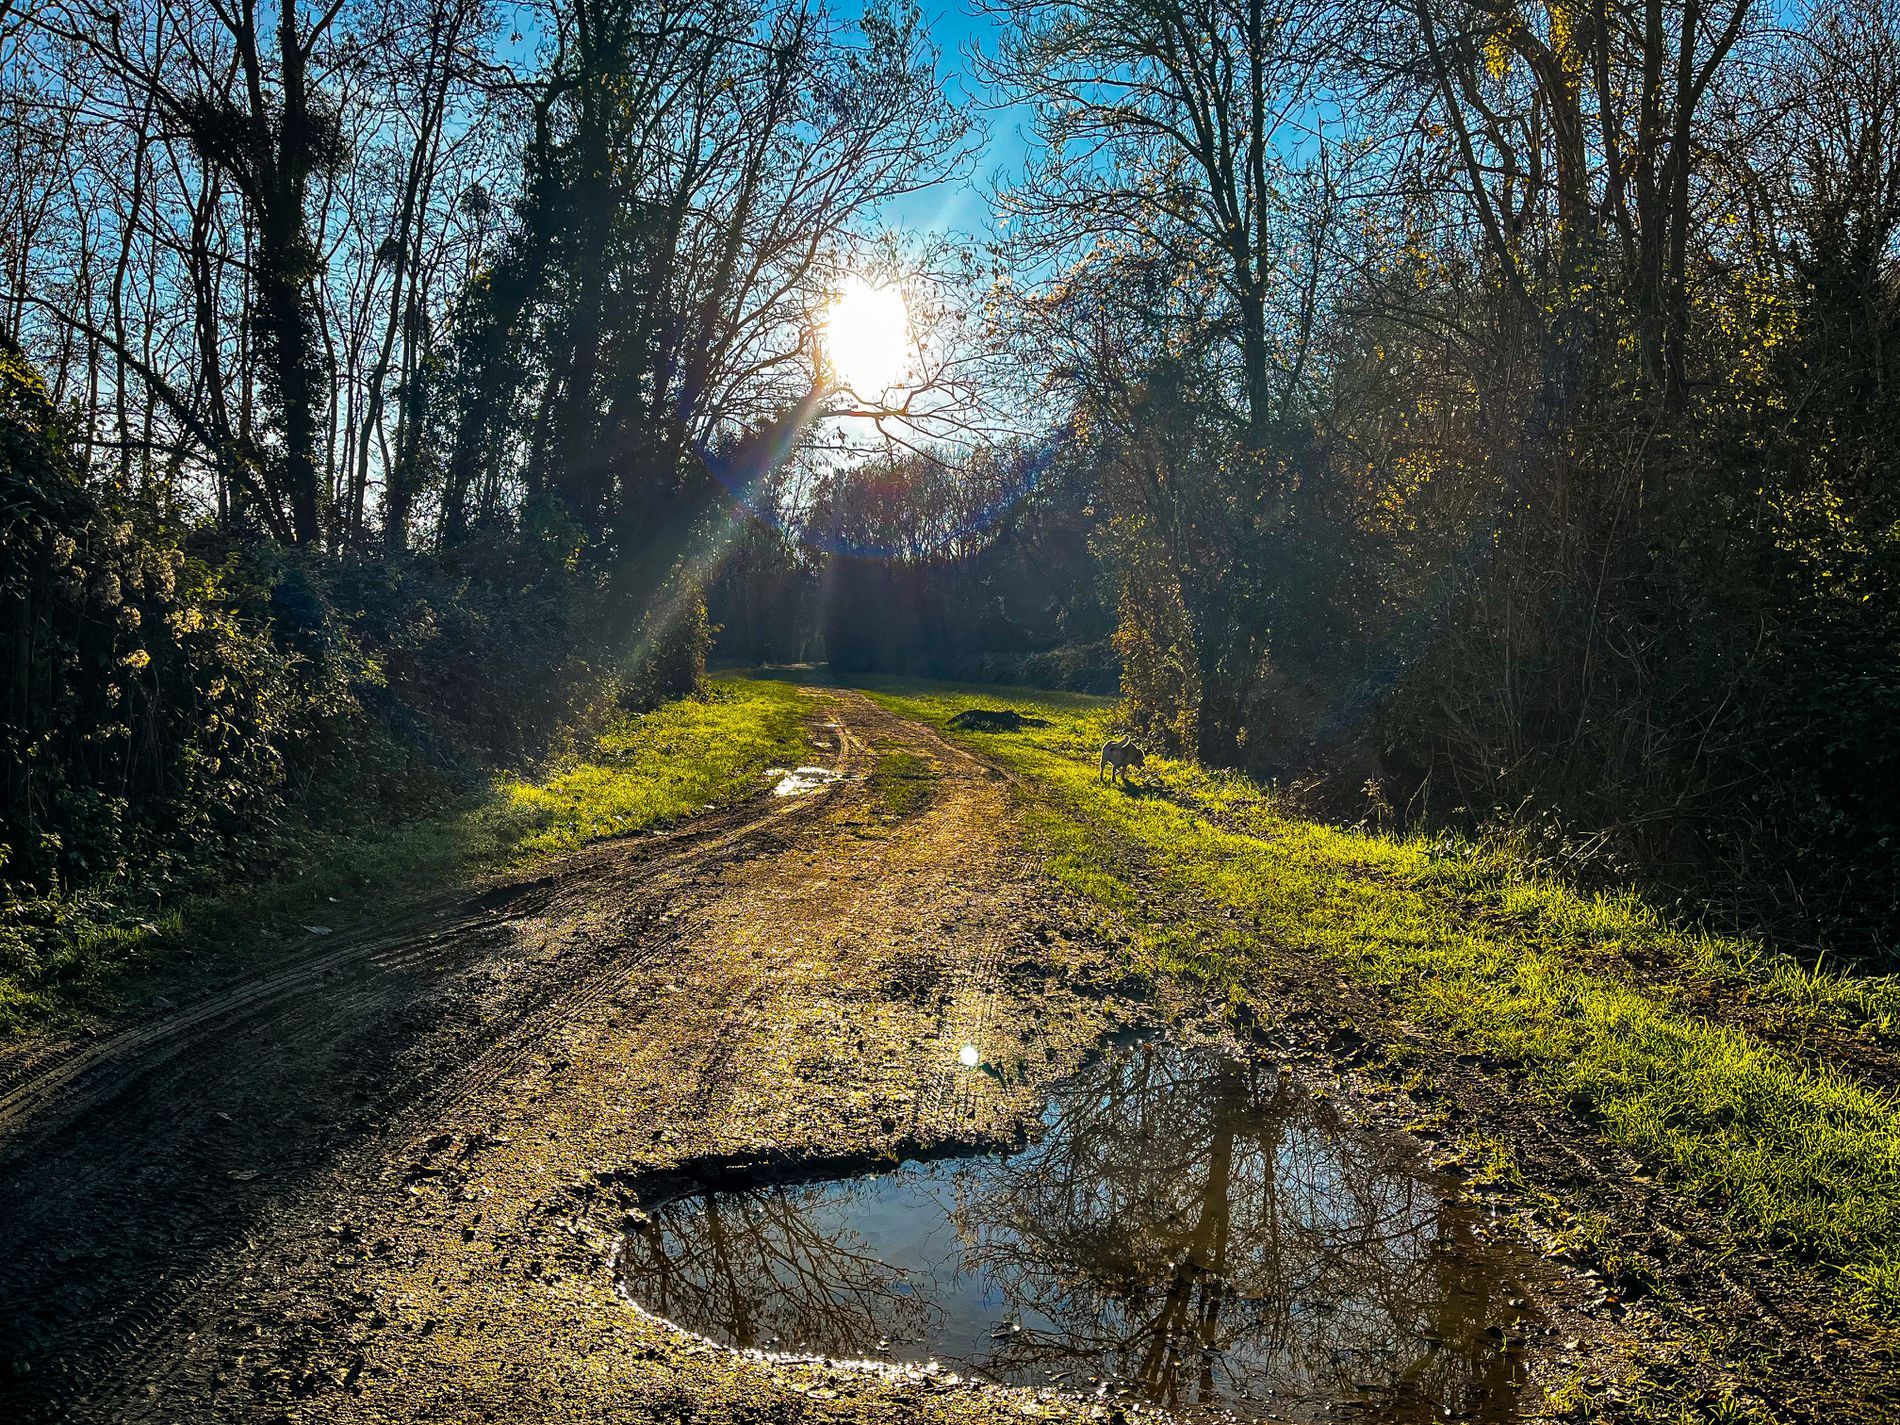
Road in woodland
A road in a woodland with water in it and grass on its sides, with a dog in it and trees with sunlight and sky in the background in natural daylight.
A landscape photo captured from a point-of-view angle of a road in a woodland with trees and sky in the background. With a green, blue, and brown color palette. It inspires relief and calm, happy feelings.
Labels: Water, Land, Nature, Outdoors, Puddle, Sunlight, Road, Astronomy, Moon, Night, Plant, Vegetation, Path, Flare, Light, Tree, Gravel, Sky, Pond, Ground, Woodland, Dog, Grass, Trees, Sun
Camera: Apple iPhone 13
Lens: iPhone 13 back dual wide camera 5.1mm f/1.6
Aperture: F1.6
Exposure: 1/2100 sec
ISO: 50
Focal length: 5.1